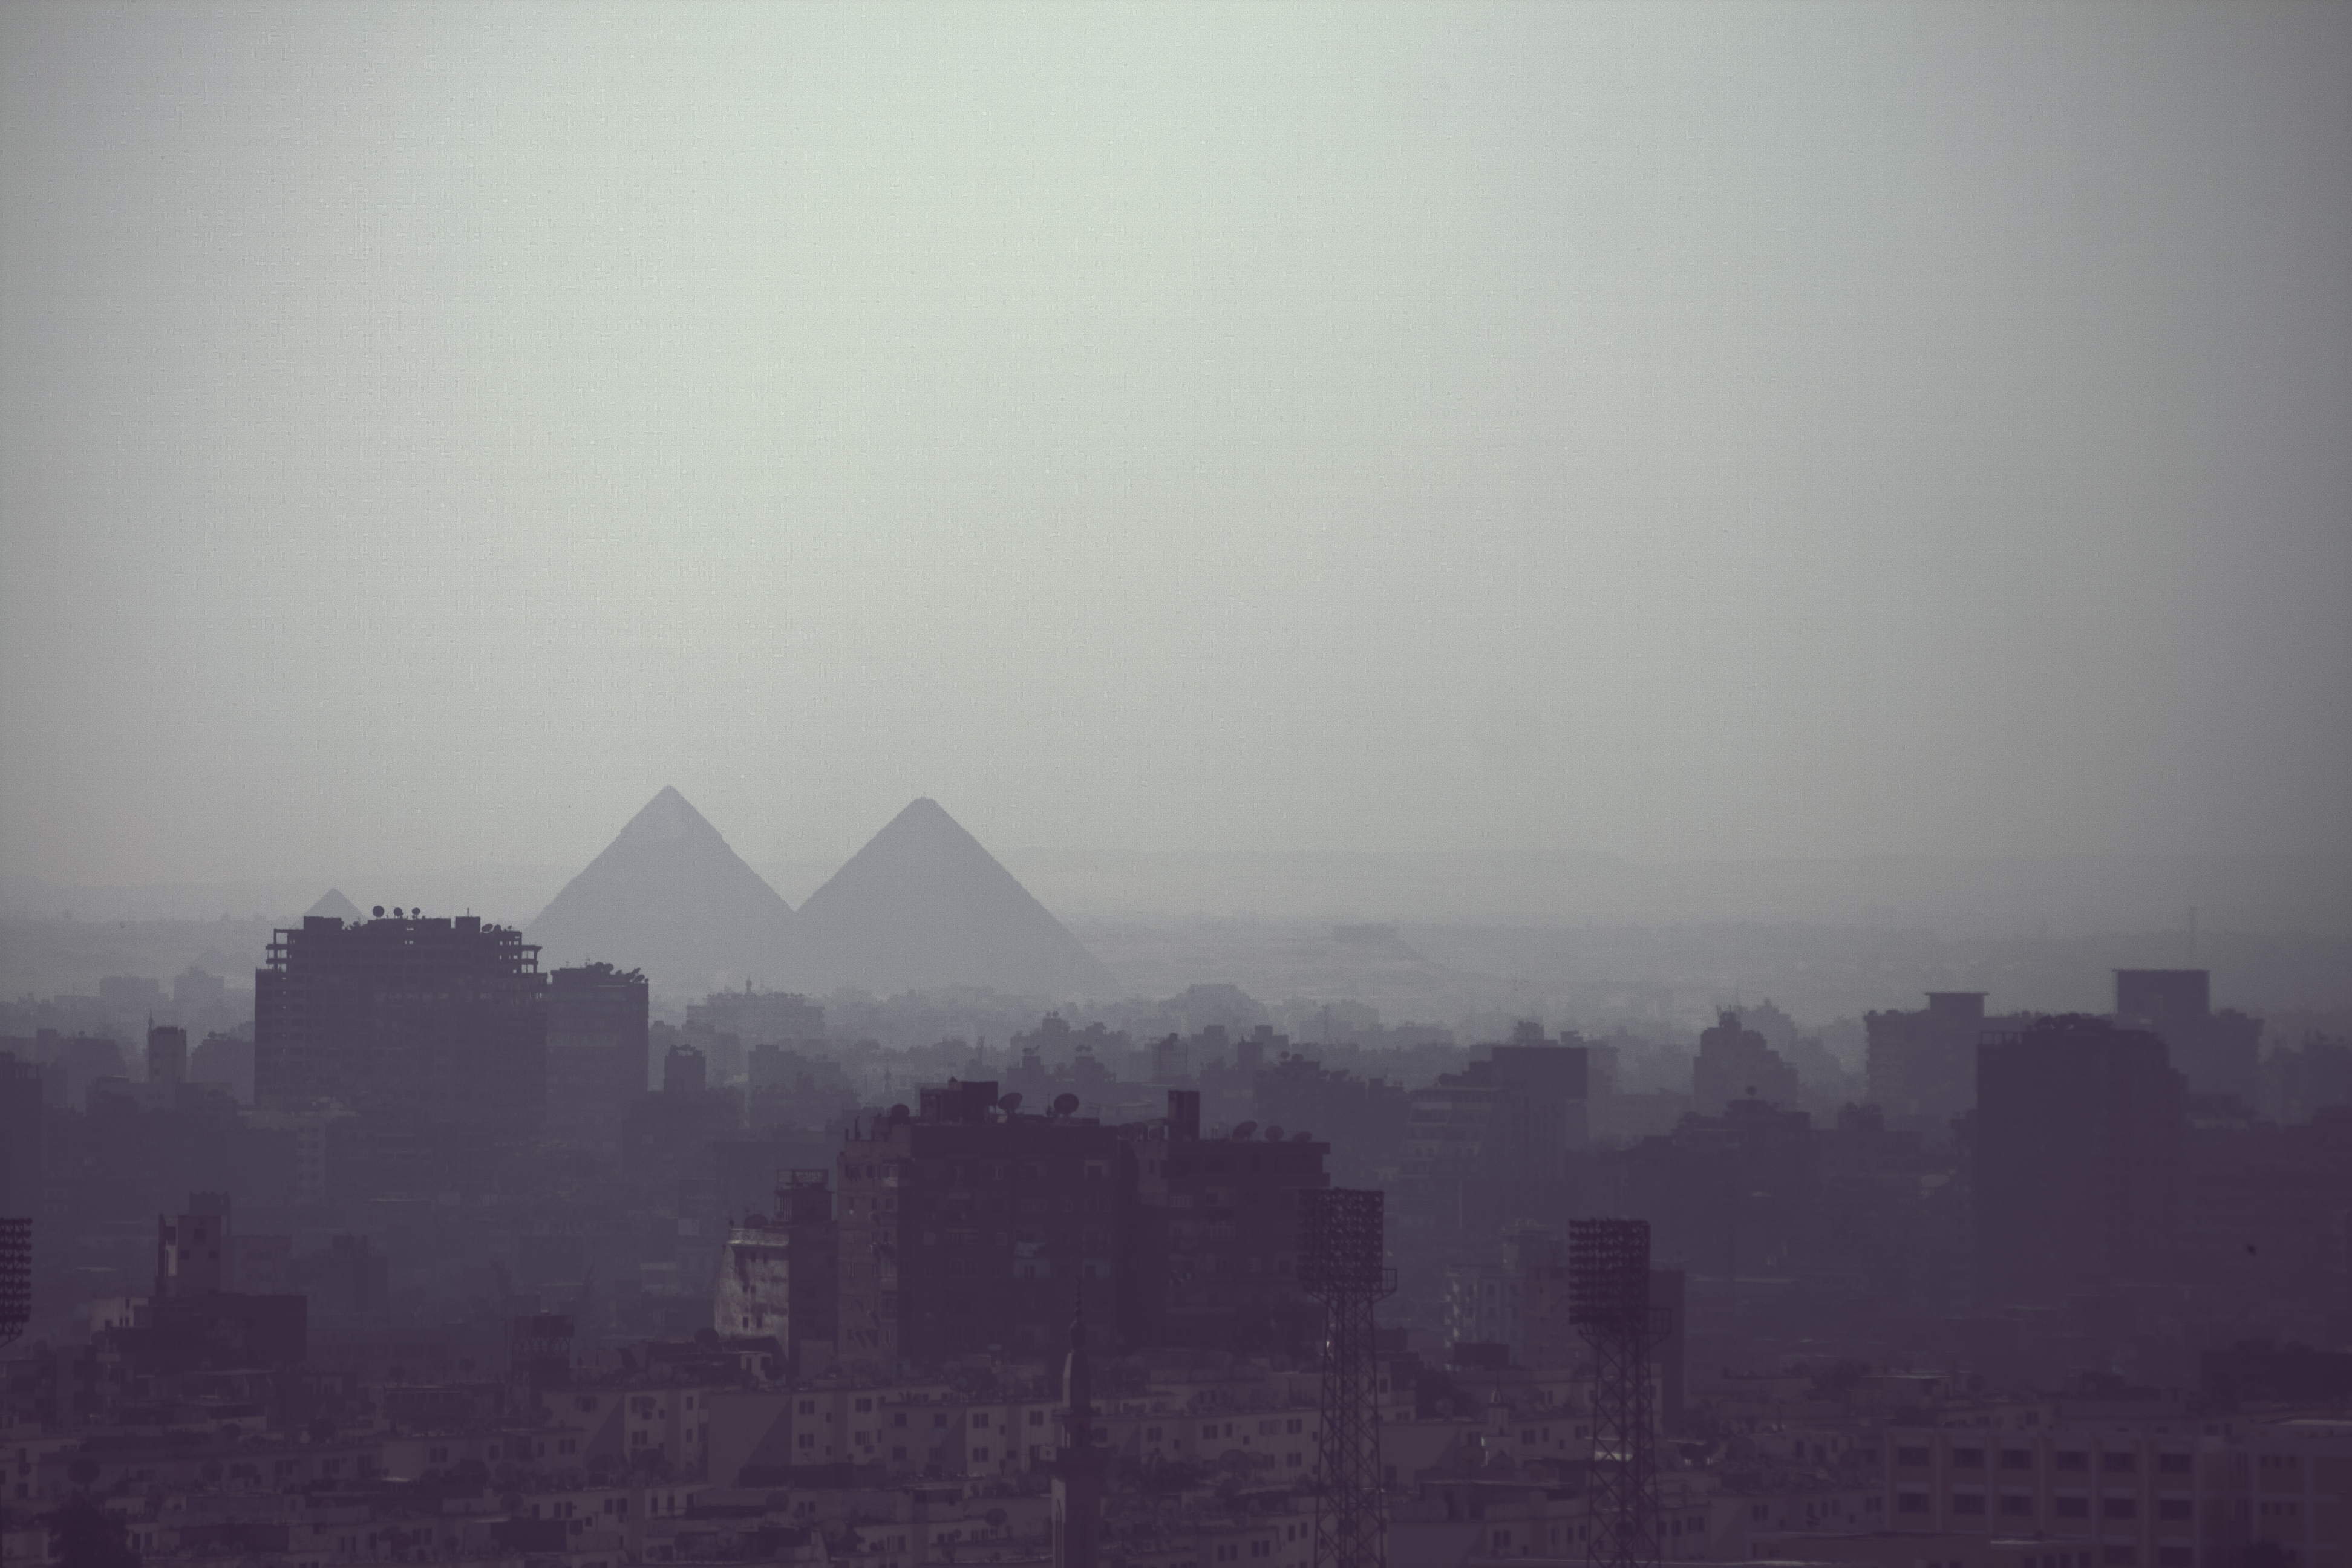
piramid, dust, mood, hot, fog, city, desert, ancient, atmospheric phenomenon, haze, sky, morning, mist, atmosphere, cloud, horizon, landscape